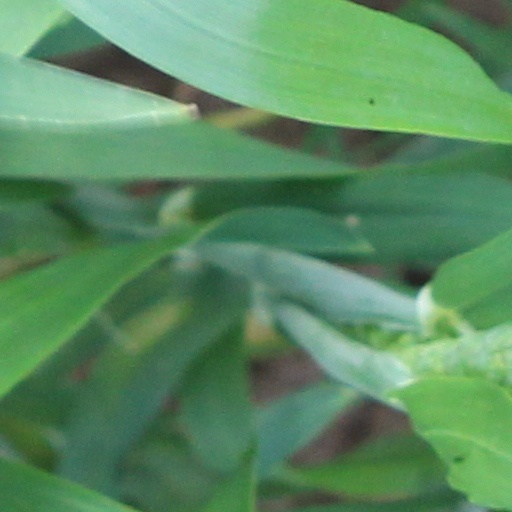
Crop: wheat